Jamison Crowder

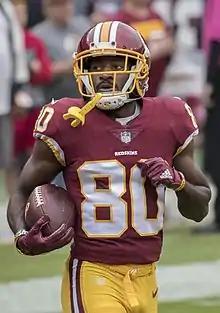
Crowder with the Washington Redskins in 2017

Jamison Crowder (born June 17, 1993) is an American professional football wide receiver and return specialist. He played college football for the Duke Blue Devils and was drafted by the Washington Redskins in the fourth round of the 2015 NFL draft. Crowder has also played for the New York Jets and Buffalo Bills.